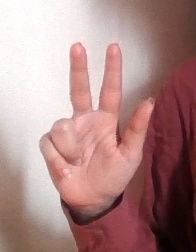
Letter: al